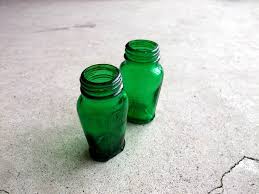
Waste category: glass